Ralph Cudworth

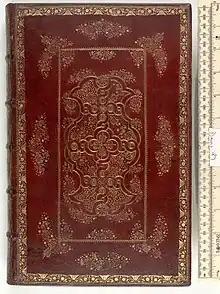
A finely-bound first edition of the "True Intellectual System" (1678) in the British Library (shelfmark: Davis 187).

Given Cudworth's close cooperation with prominent figures in Oliver Cromwell's regime (such as John Thurloe), Cudworth's continuance as Master of Christ's was challenged at the Restoration but, ultimately, he retained this post until his death. He and his family are believed to have resided in private lodgings at the "Old Lodge" (which stood between Hobson Street and the College Chapel), and various improvements were made to the college rooms in his time. He was elected a Fellow of the Royal Society in 1662.